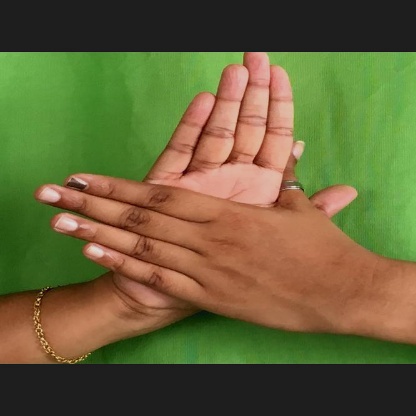
Mudra: Chakra